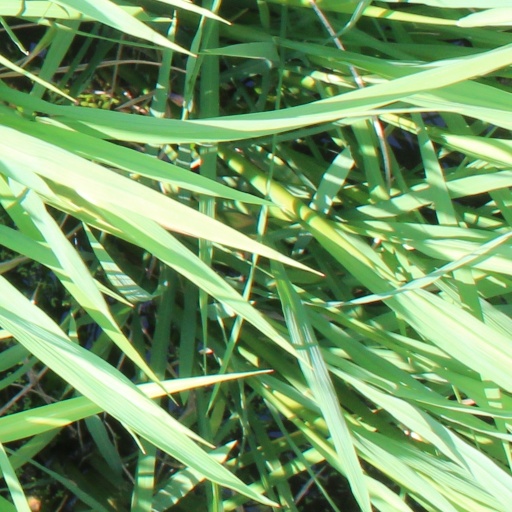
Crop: rice